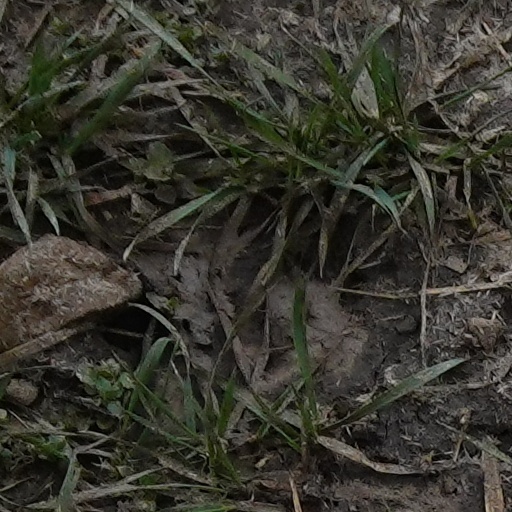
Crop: wheat